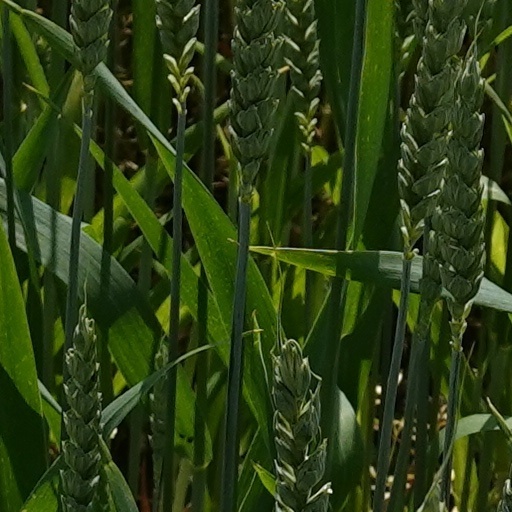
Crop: wheat